Selianitika

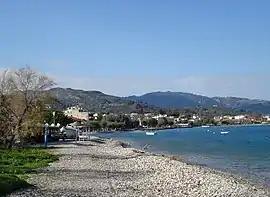
Selianitika on a sunny day of winter

Selianitika is a coastal village in northern Achaea, Peloponnese, Greece. It is part of the municipal unit of Sympoliteia. It is located 6 km northwest of Aigio and 26 km east of Patras, at about 30m above sea level. The villages Selianitika and Longos (adjacent to the northwest) share a fine gravel beach on the Gulf of Corinth which is approximately 1.5 km long. Both villages are among the most popular summer destinations of Achaea.